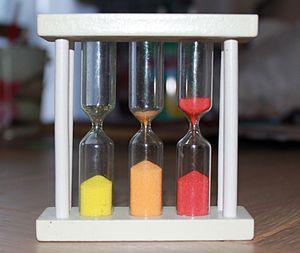
Sablier
Le temps est une notion fondamentale de la nature dans son sens de temps qui passe. « Les physiciens, écrit Étienne Klein, n'essaient pas de résoudre directement la délicate question de la nature du temps. Ils cherchent plutôt la meilleure façon de représenter le temps. » Cela vise précisément à mieux appréhender le problème de la mesure physique du temps et des prédictions qui s'y rapportent.
La métaphysique analytique est une branche de la philosophie analytique qui se propose d'étudier le monde, les choses ou les processus en tant qu'ils existent indépendamment de l’expérience sensible que nous en avons, ou de la représentation que nous nous en faisons. Son origine récente, que l'on peut approximativement situer au milieu du XXᵉ siècle, est associée à une renaissance des questions ontologiques et métaphysiques au sein de la philosophie analytique, après son « tournant linguistique ». On parle ainsi parfois de tournant ontologique pour caractériser cette renaissance, qui correspond moins à un rejet des perspectives philosophiques et analytiques sur le langage et l'esprit qu'à une réapparition de questions portant sur la structure du monde, la nature et le nombre des abstractions dont on peut supposer l'existence, la nature de l'esprit et de son interaction avec le monde, ainsi que sur d'autres sujets philosophiques traditionnels concernant la réalité.